Haryana

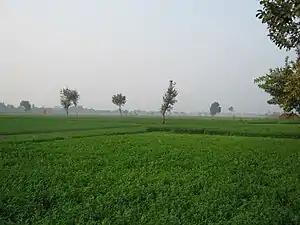
Green farms in Haryana

Haryana's 14th placed 12.96% 2012–17 CAGR estimated a 2017–18 GSDP of US$95 billion split into 52% services, 30% industries and 18% agriculture.